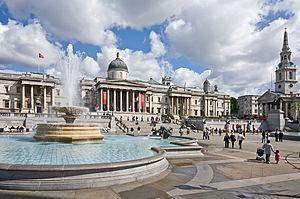
L’hectare est une unité de mesure de superficie valant 100 ares.
Trafalgar Square est une place très célèbre de Westminster à Londres en Angleterre. Le lieu est bien connu pour être un espace social et de liberté d'expression.